Sport in India

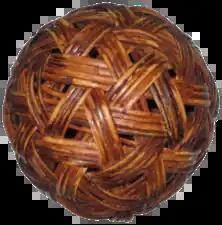
Sepak takraw ball

Table tennis is a popular indoor recreation sport in India, which has caught on in states including West Bengal and Tamil Nadu. The Table Tennis Federation of India is the official governing body of the sport. India, which is ranked 30th in the world, has produced a single player ranked in the top 50, Sharath Kamal.